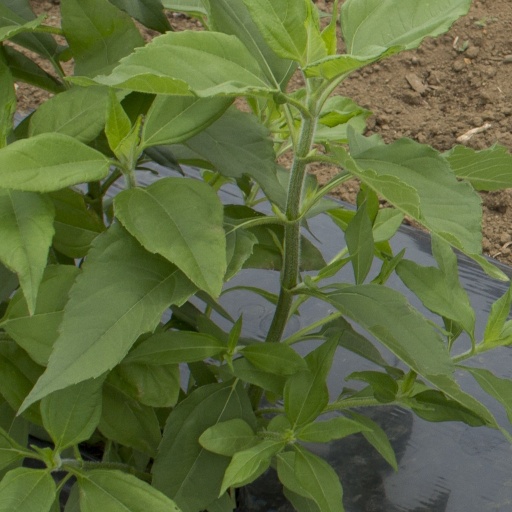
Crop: Jerusalem artichoke